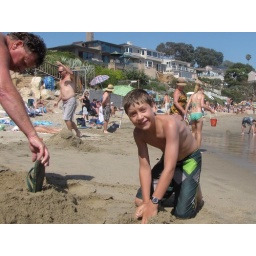
No trip to the beach is complete w/o some digging in the sand